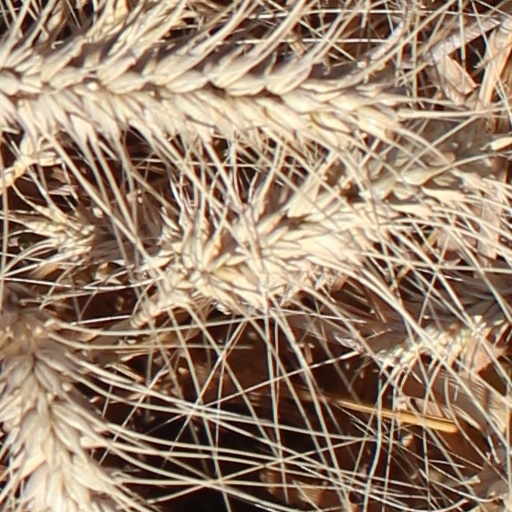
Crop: wheat